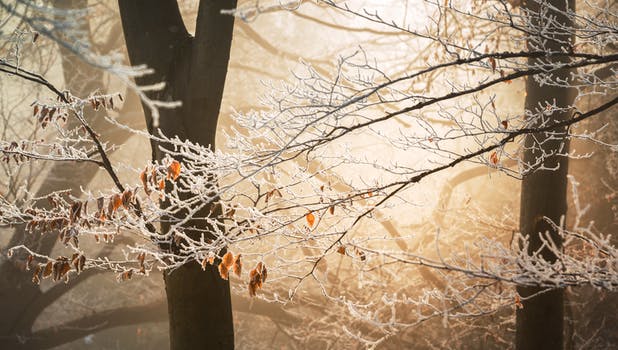
Label: No Watermark